Dangerous Turning

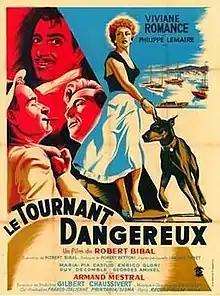

Dangerous Turning (French: Le tournant dangereux) is a 1954 French-Italian drama film directed by Robert Bibal and starring Viviane Romance, Philippe Lemaire and Armand Mestral.